Rick and Morty season 3

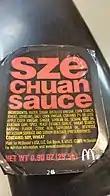
A packet of Szechuan sauce

In September 2016, the writing team had finished writing new episodes and they were waiting on their return from Bardel Entertainment, "Rick and Morty"s Canadian animation studio, for in-house screenings. After the animatics (video recorded versions of a hand-drawn storyboard with very limited motion) for each episode were made, and the production team was able to pre-visualize the animation, additional passes on the scripts would follow. In an interview with "The Detroit Cast", writer Ryan Ridley revealed that the writing process for the third season was completed in November 2016, and noted that a season of "Rick and Morty" takes a long time to write and animate.